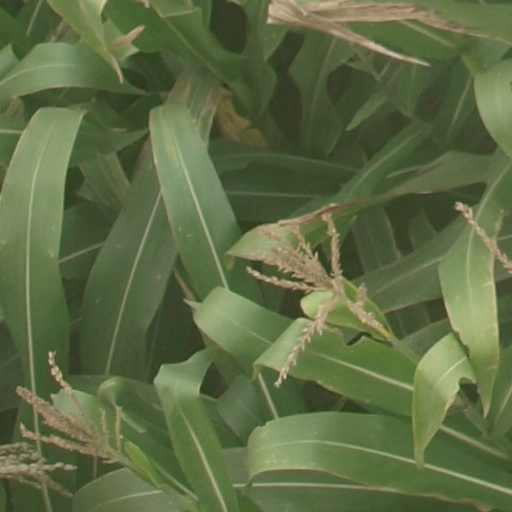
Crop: maize; corn